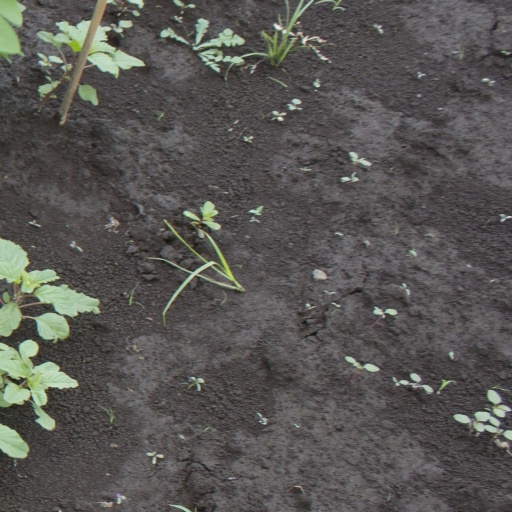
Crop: soybean